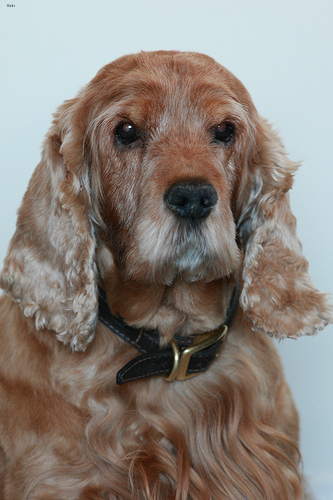
Animal: dog
Breed: english_cocker_spaniel